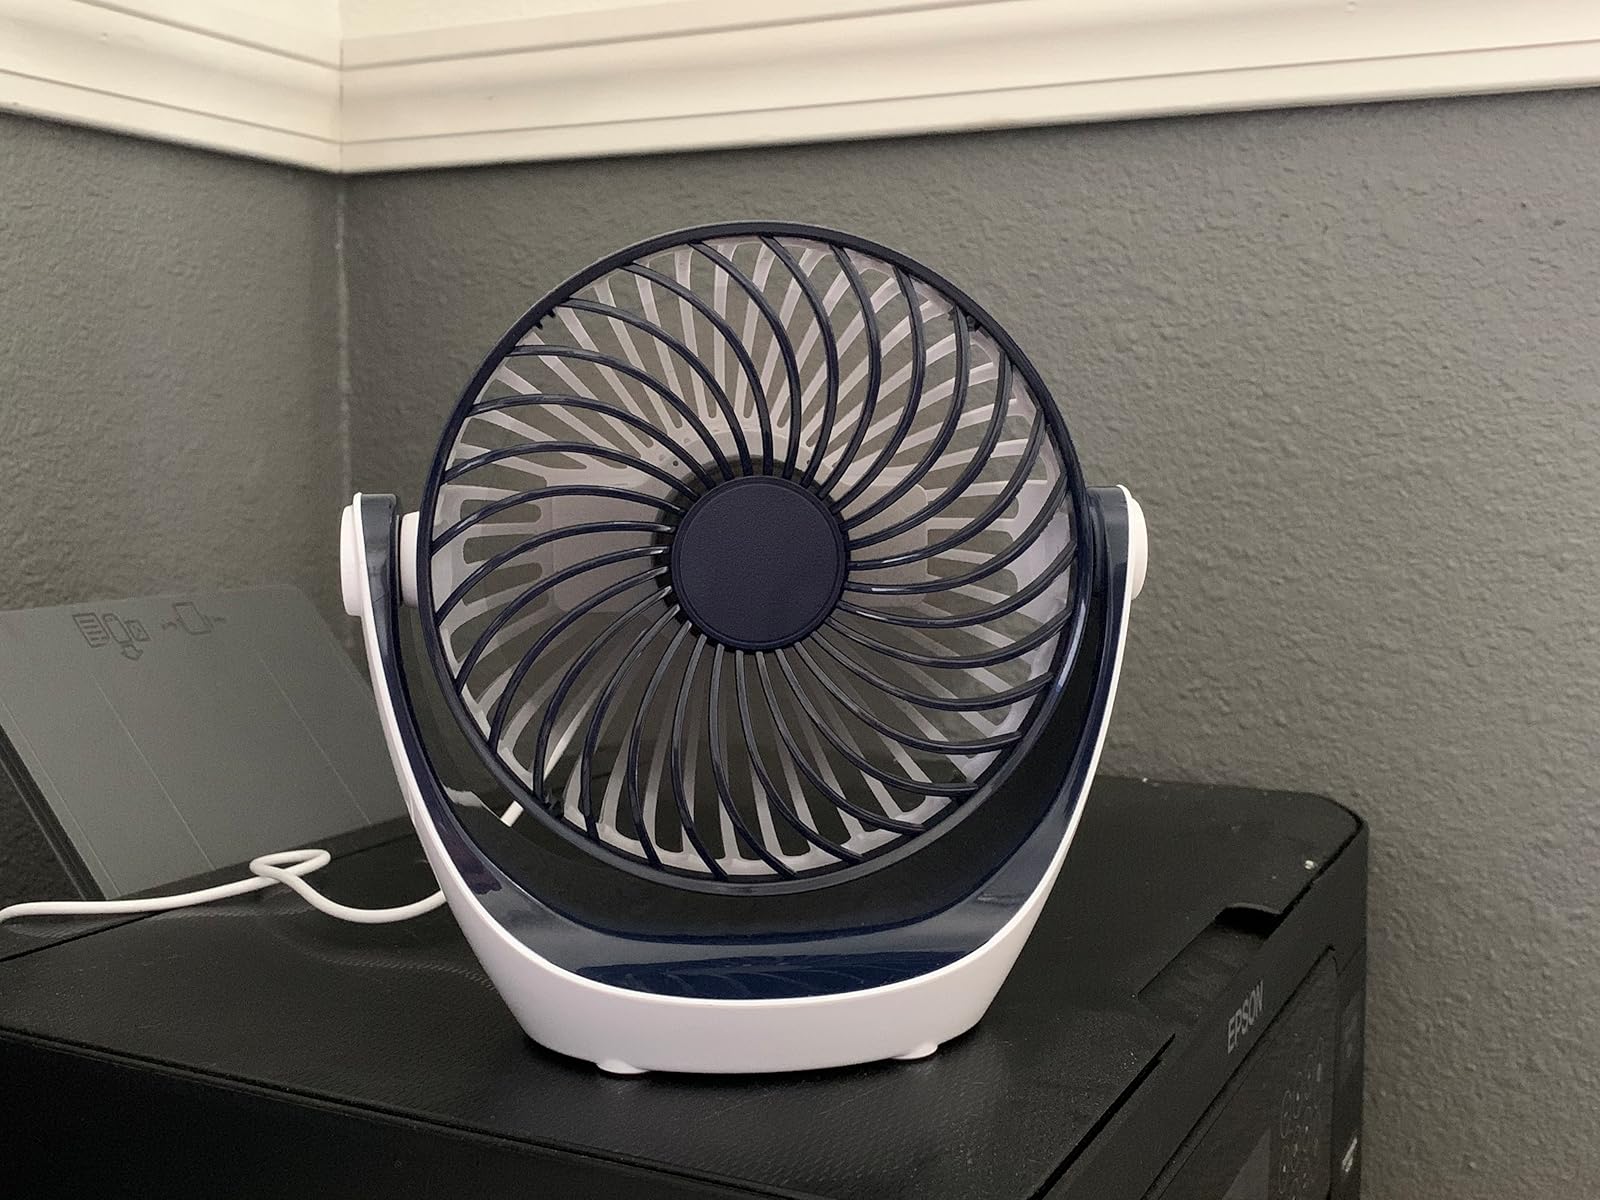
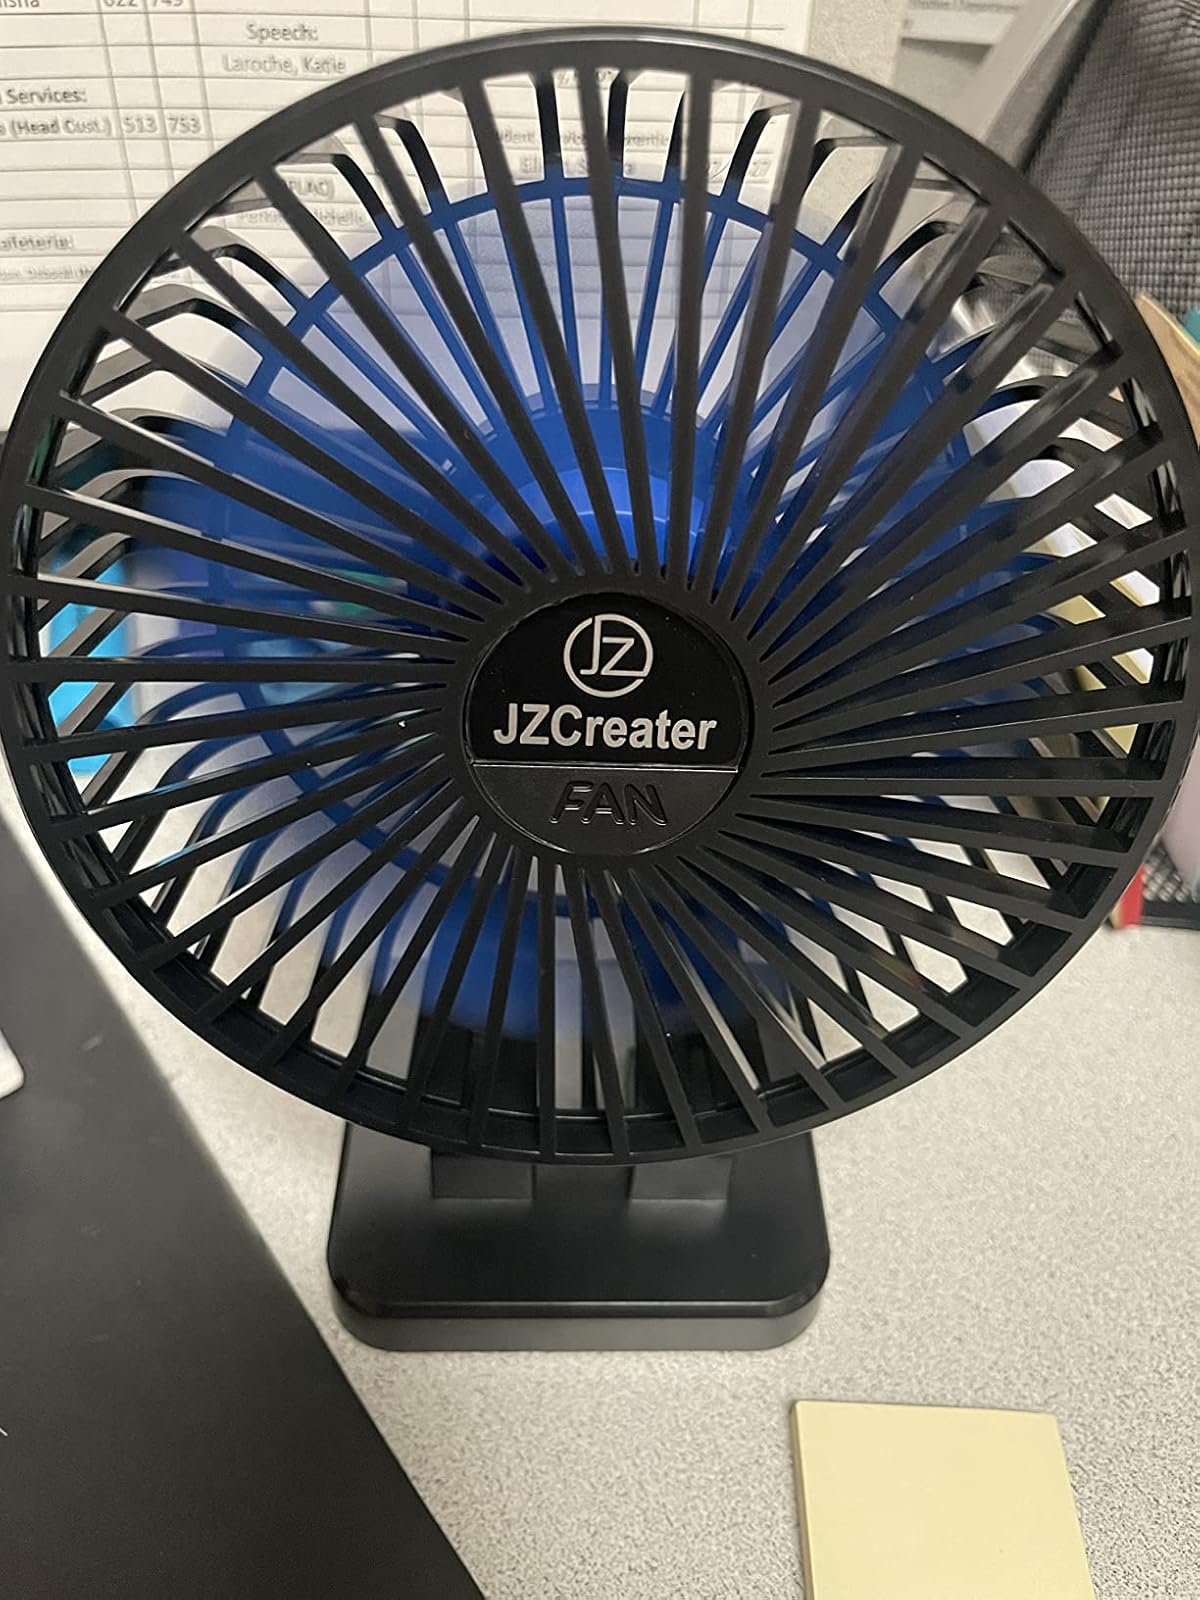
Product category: fan
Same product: no